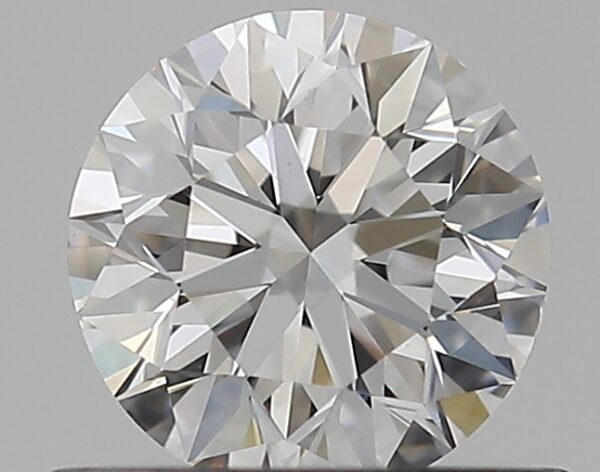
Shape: round
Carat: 0.5
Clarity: VS2
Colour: F
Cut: EX
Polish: EX
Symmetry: EX
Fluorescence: N
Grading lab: GIA
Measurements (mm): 5.01 x 5.04 x 3.18